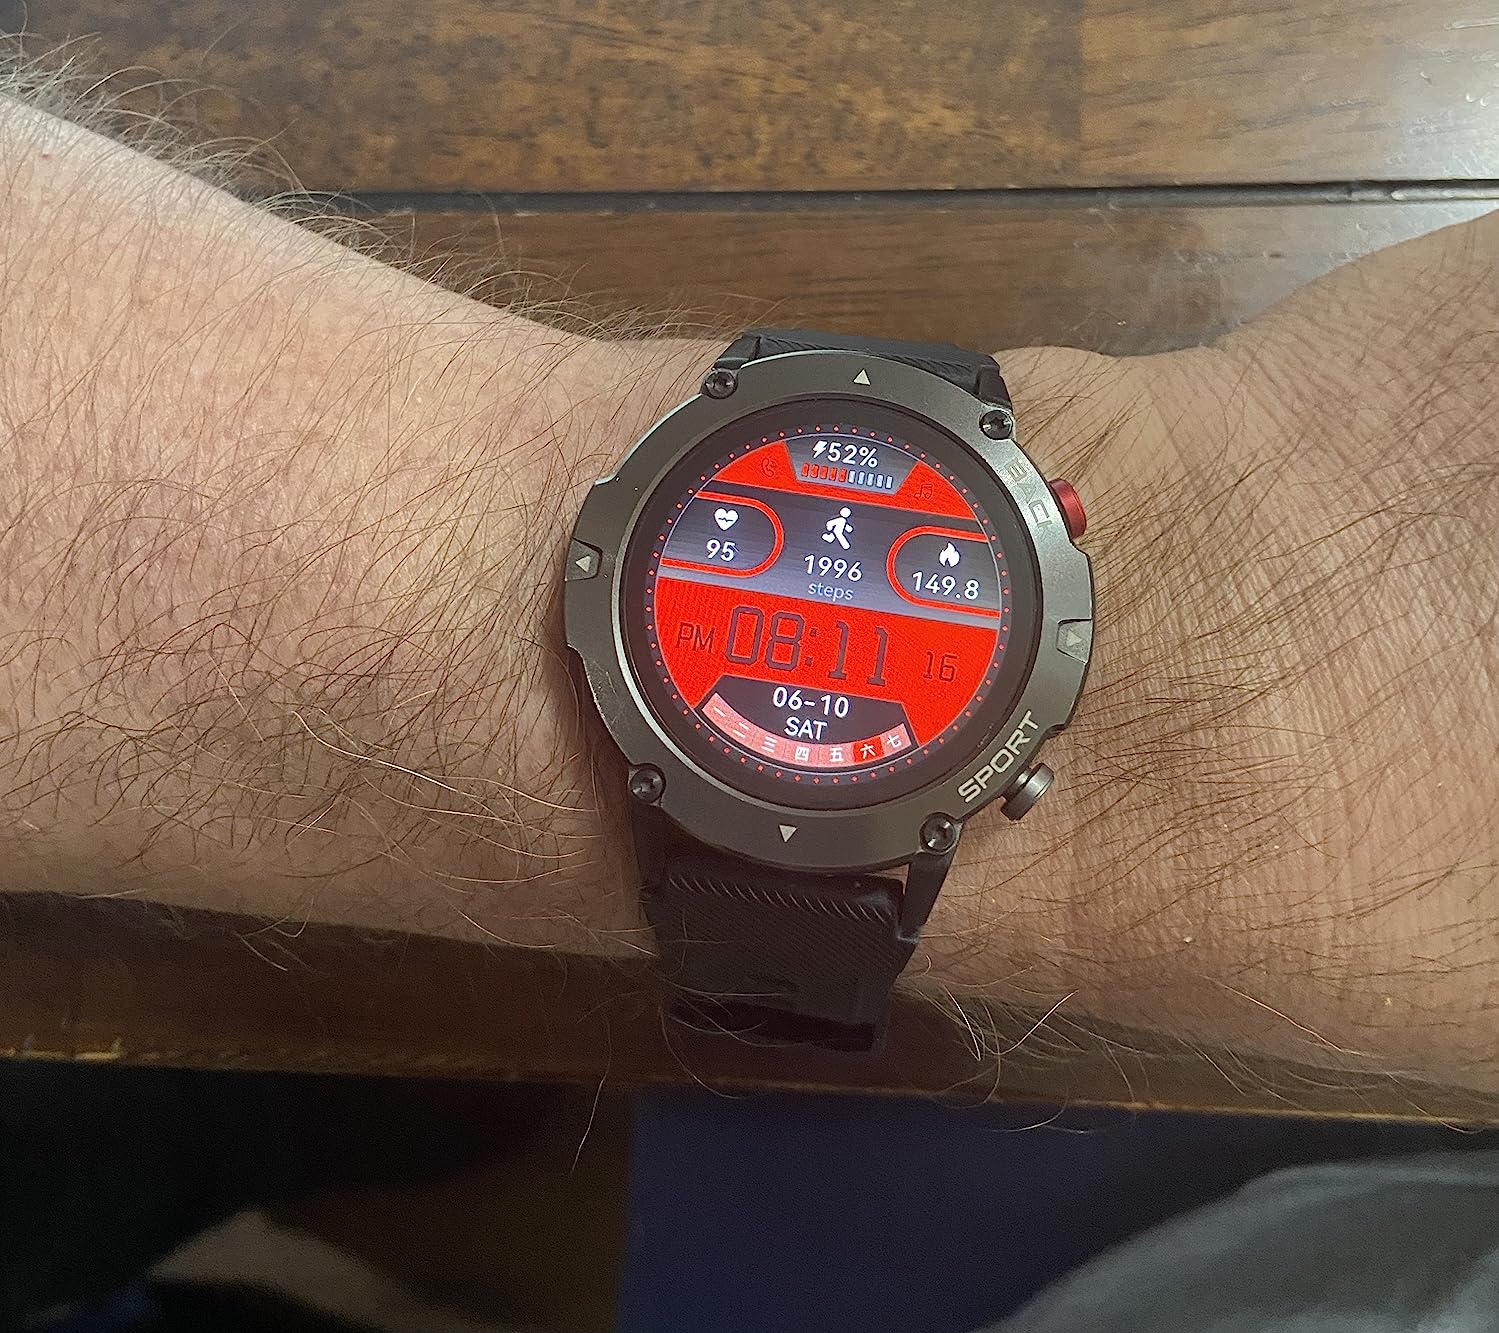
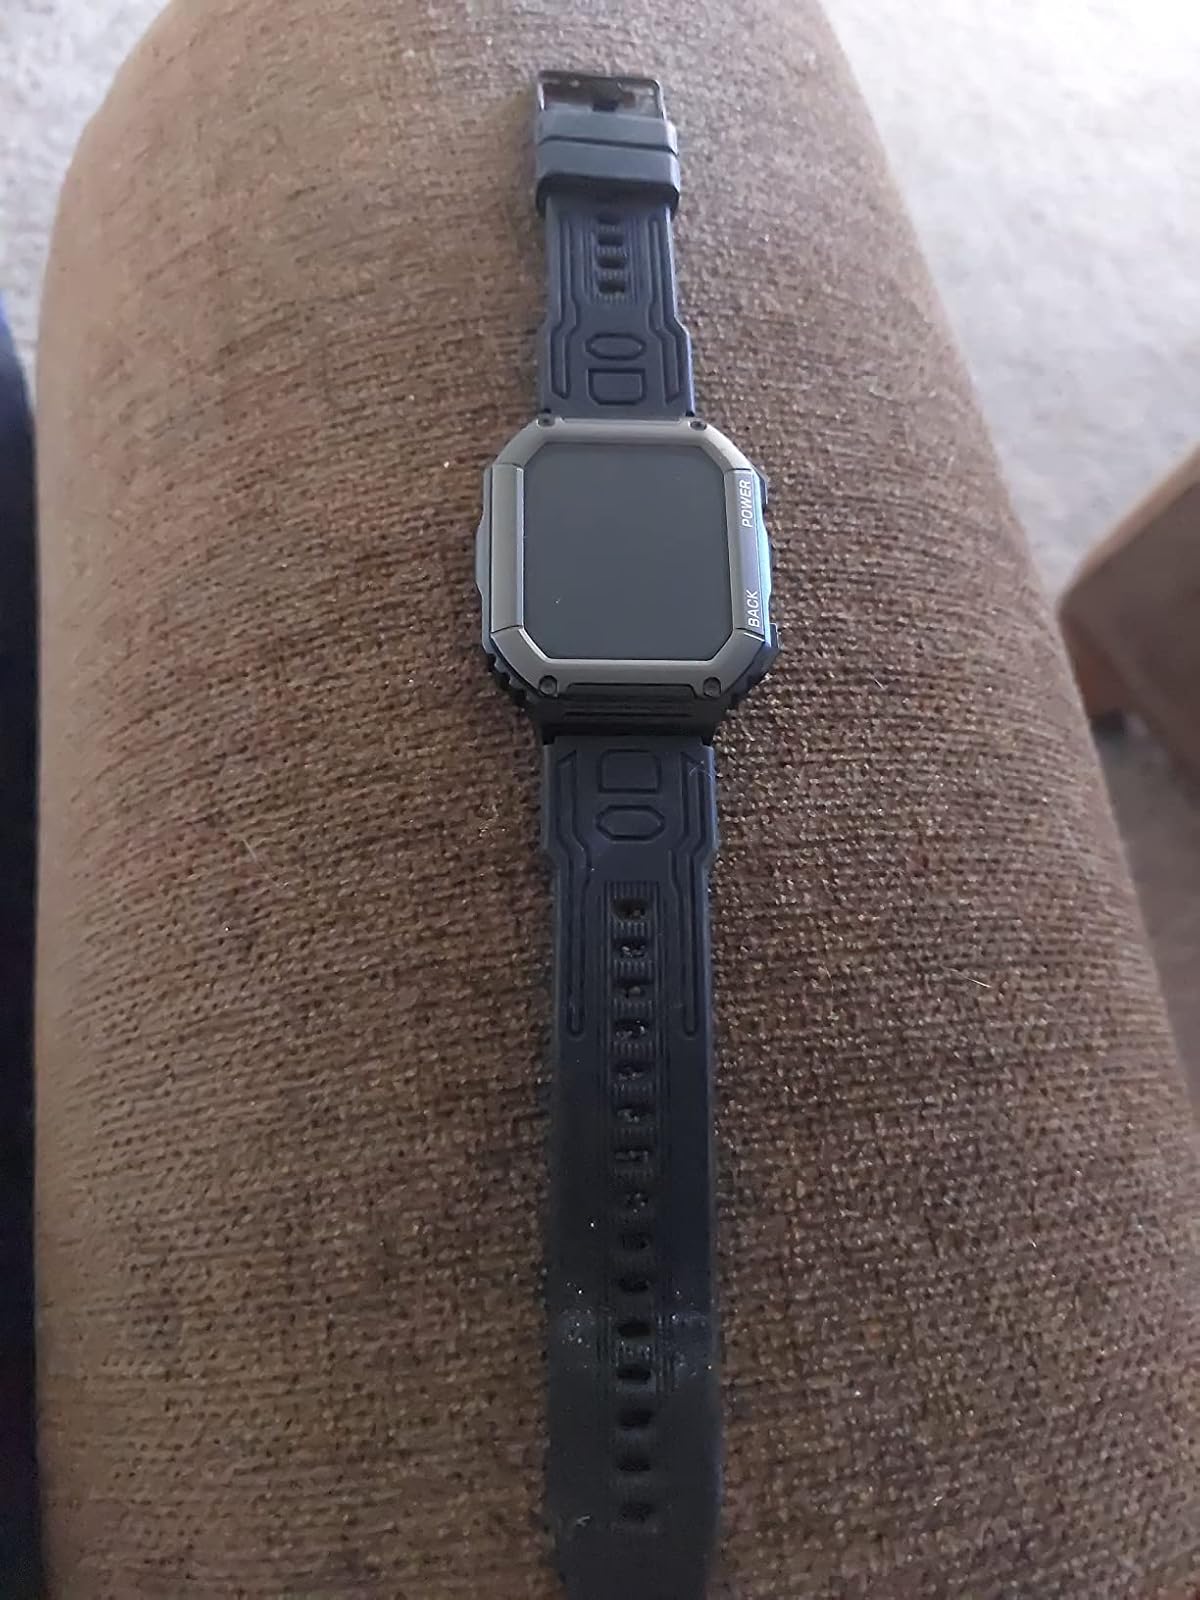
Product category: smartwatch
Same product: no